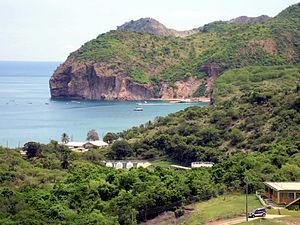
Montserrat est une petite île des Antilles située en mer des Caraïbes, territoire britannique d'outre-mer et membre de l'Organisation des États de la Caraïbe orientale. Montserrat est souvent décrite comme l'île d'émeraude des Caraïbes, à cause de sa ressemblance avec l'Irlande côtière et de la présence sur l'île des descendants d'Irlandais, qui font partie des premiers colons européens.